Illinois Route 49

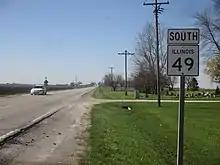
IL 49 begins southbound at US 45/US 52 near L'Erable

Illinois 49 runs for its length entirely as an undivided surface highway. It serves minor cities between Illinois Route 1 to the east and Interstate 57 to the west.